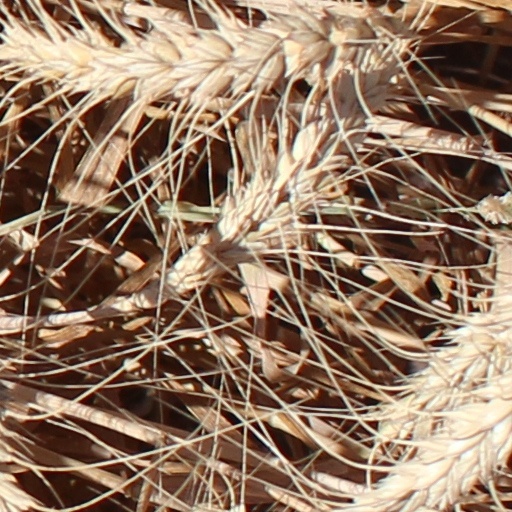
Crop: wheat